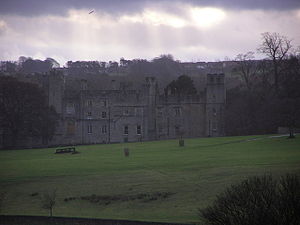
Borge og slotte i England / County Durham
Denne liste over borge og slotte i England er ikke en liste over alle bygninger og steder, hvor ordet ”castle” indgår i navnet eller en liste over bygninger, som er en borg i middelalderlig henseende. Det er heller ikke en liste over alle borge og slotte, der nogensinde er bygget i England: Mange er forsvundet sporløst, men er hovedsageligt en liste over bygninger og ruiner. De bygninger, som er bevaret, er alle blevet ændret i løbet af historien.